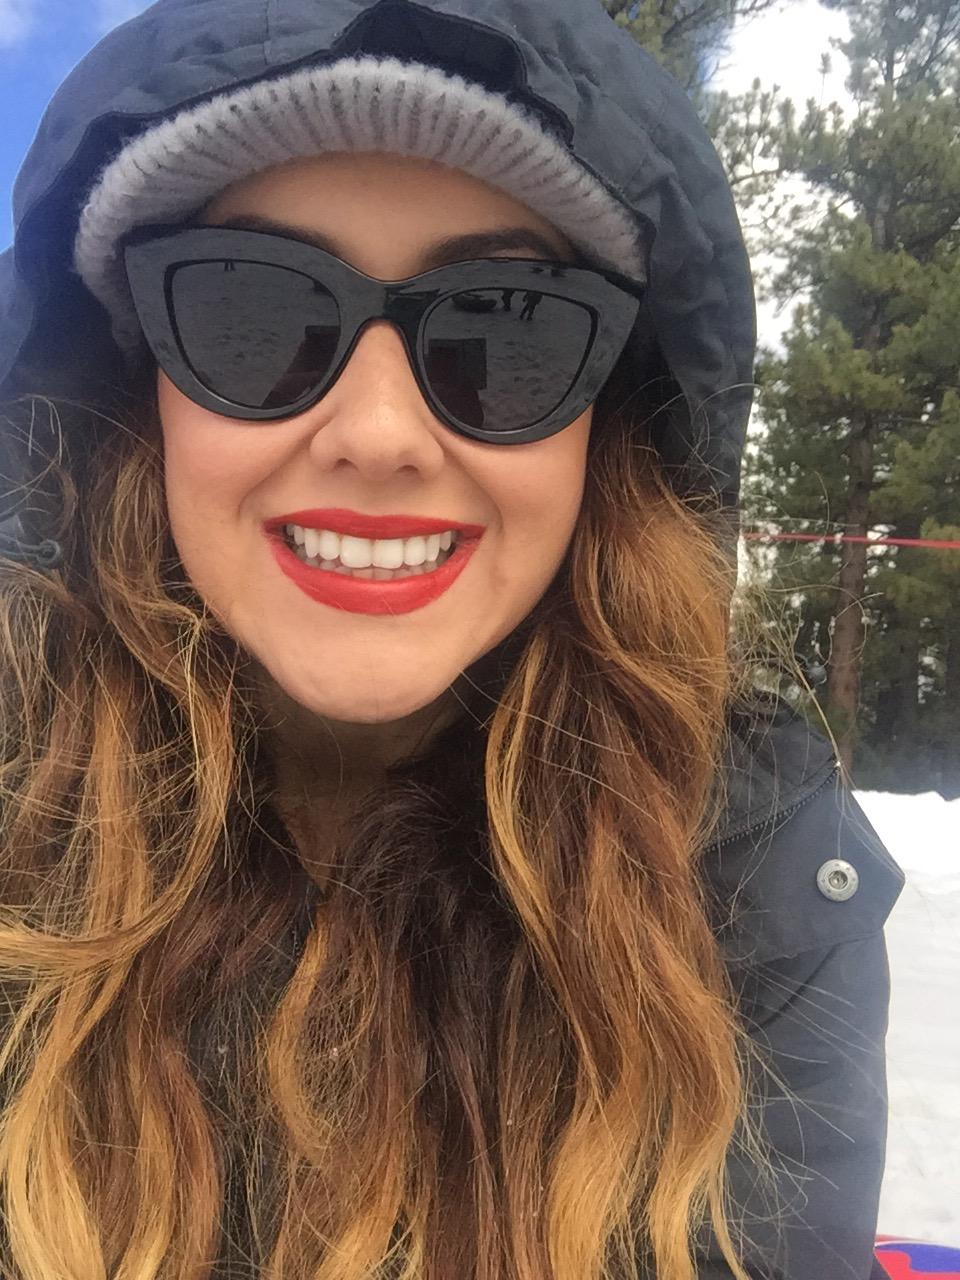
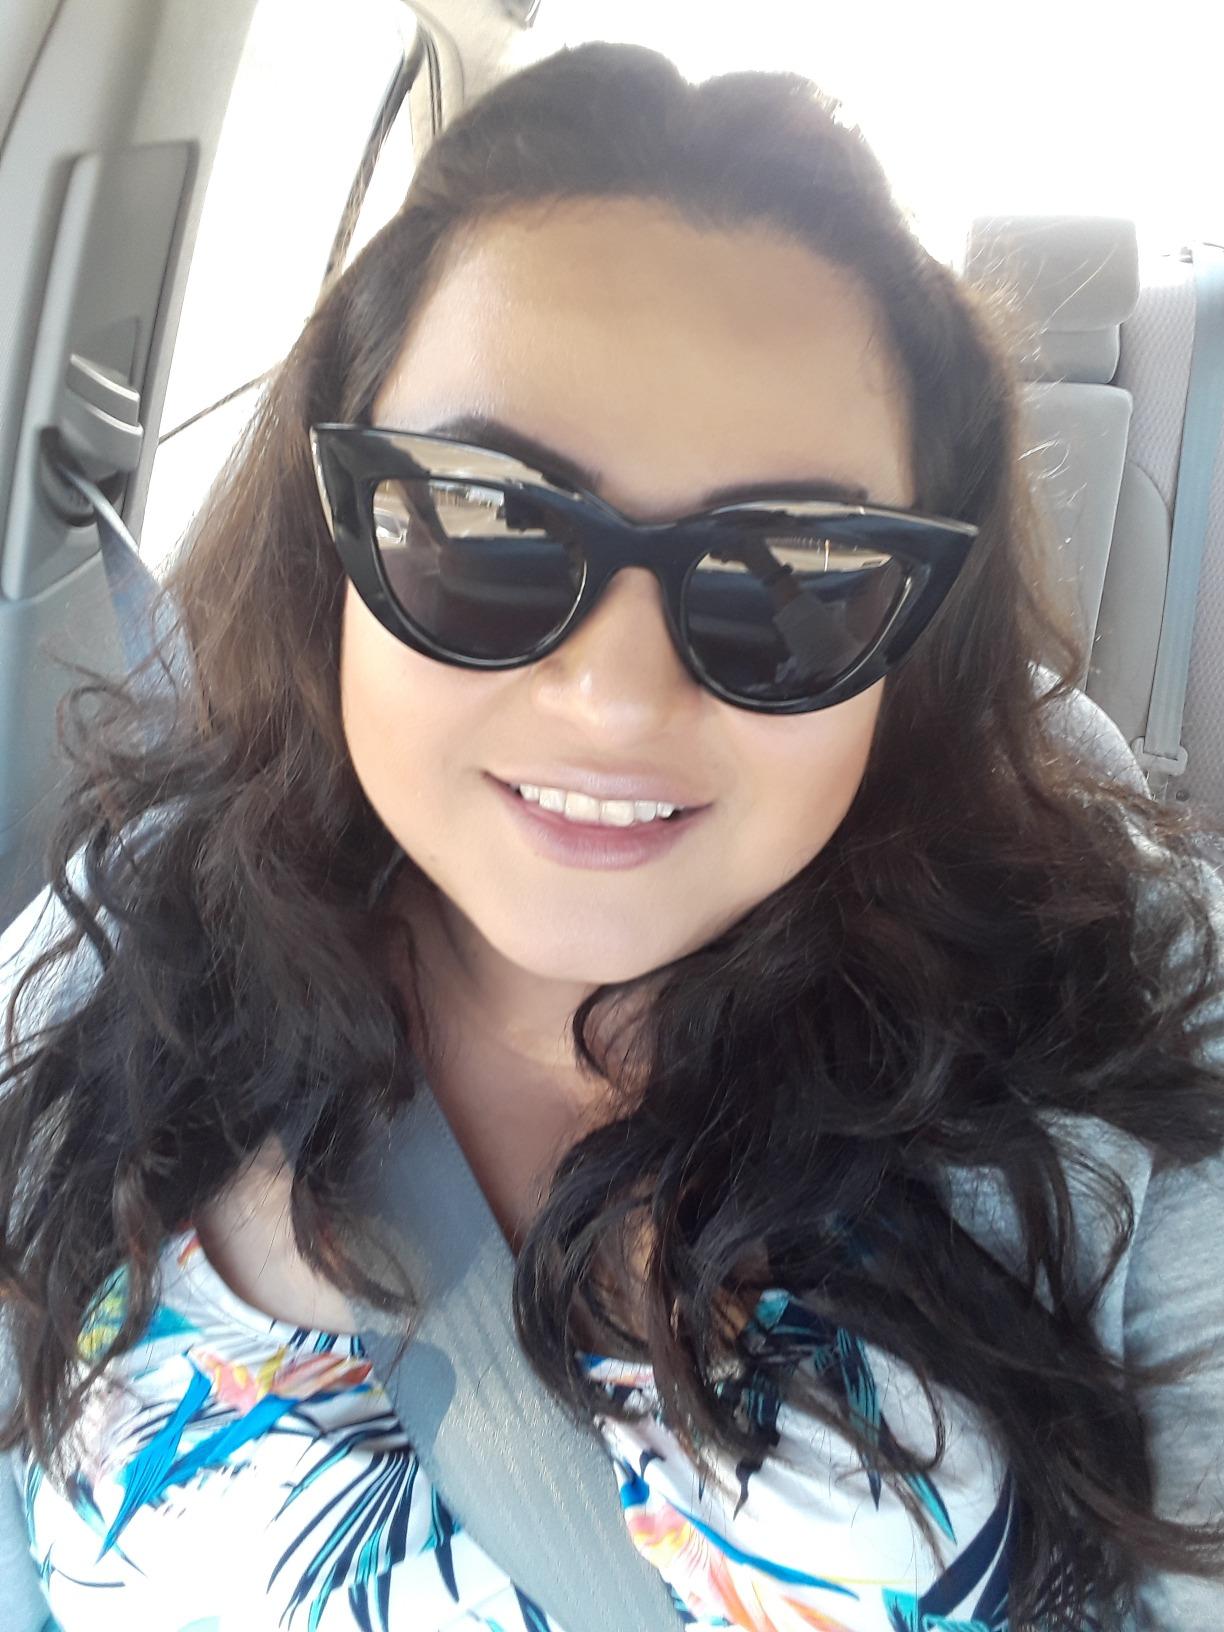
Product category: accessories_sunglasses
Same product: yes